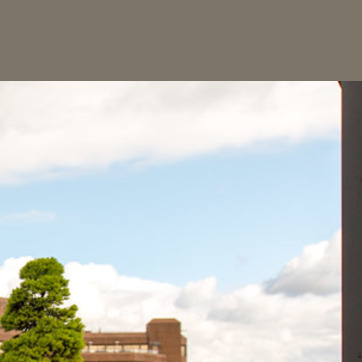
Material: sky